Zone 6 of Milan

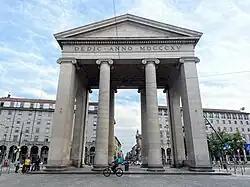
Porta Ticinese.

The borough's famous "Navigli" are still today connected to the "Darsena", an artificial water basin located near Porta Ticinese which was used for the mooring and the storage of the boats. Considered one the most important junction for the commercial river traffic, the Darsena has two tributaries: Naviglio Grande and Naviglio Pavese. It measures 750 meters in length and 25 meters in width; it has an area of 17,500 square meters and a depth of one and a half meters.